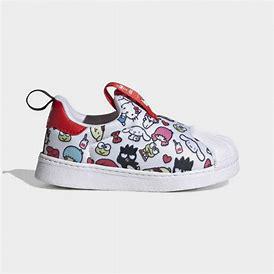
Brand: adidas
Model: originals Adidas Originals Superstar 360 I